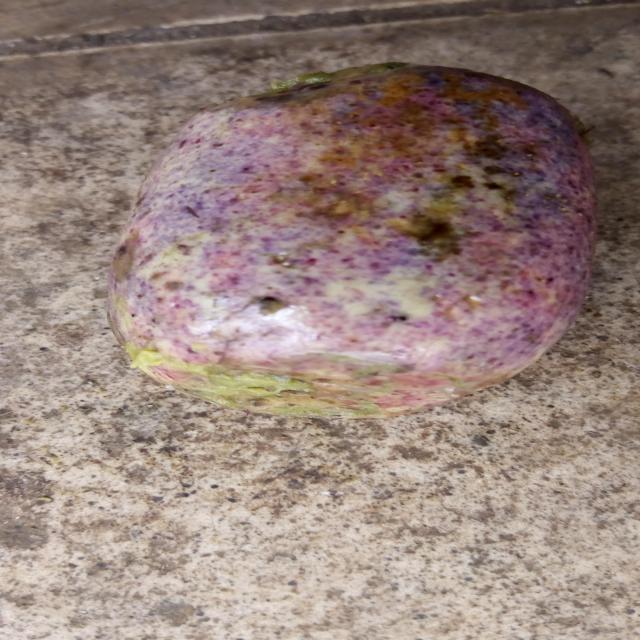
Plum grade: bruised